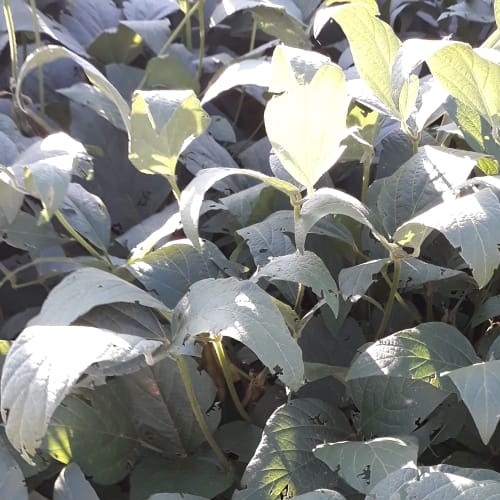
Label: Diabrotica_speciosa